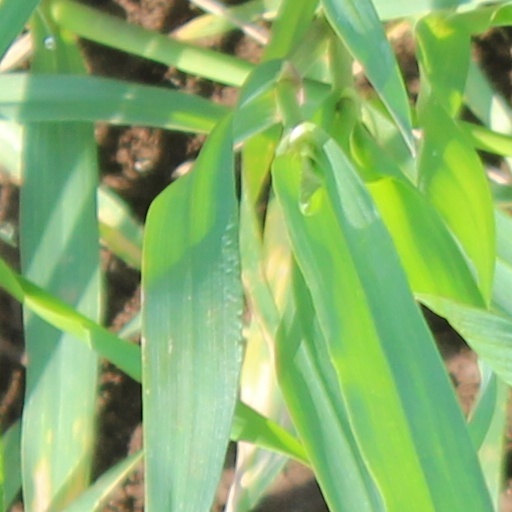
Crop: wheat